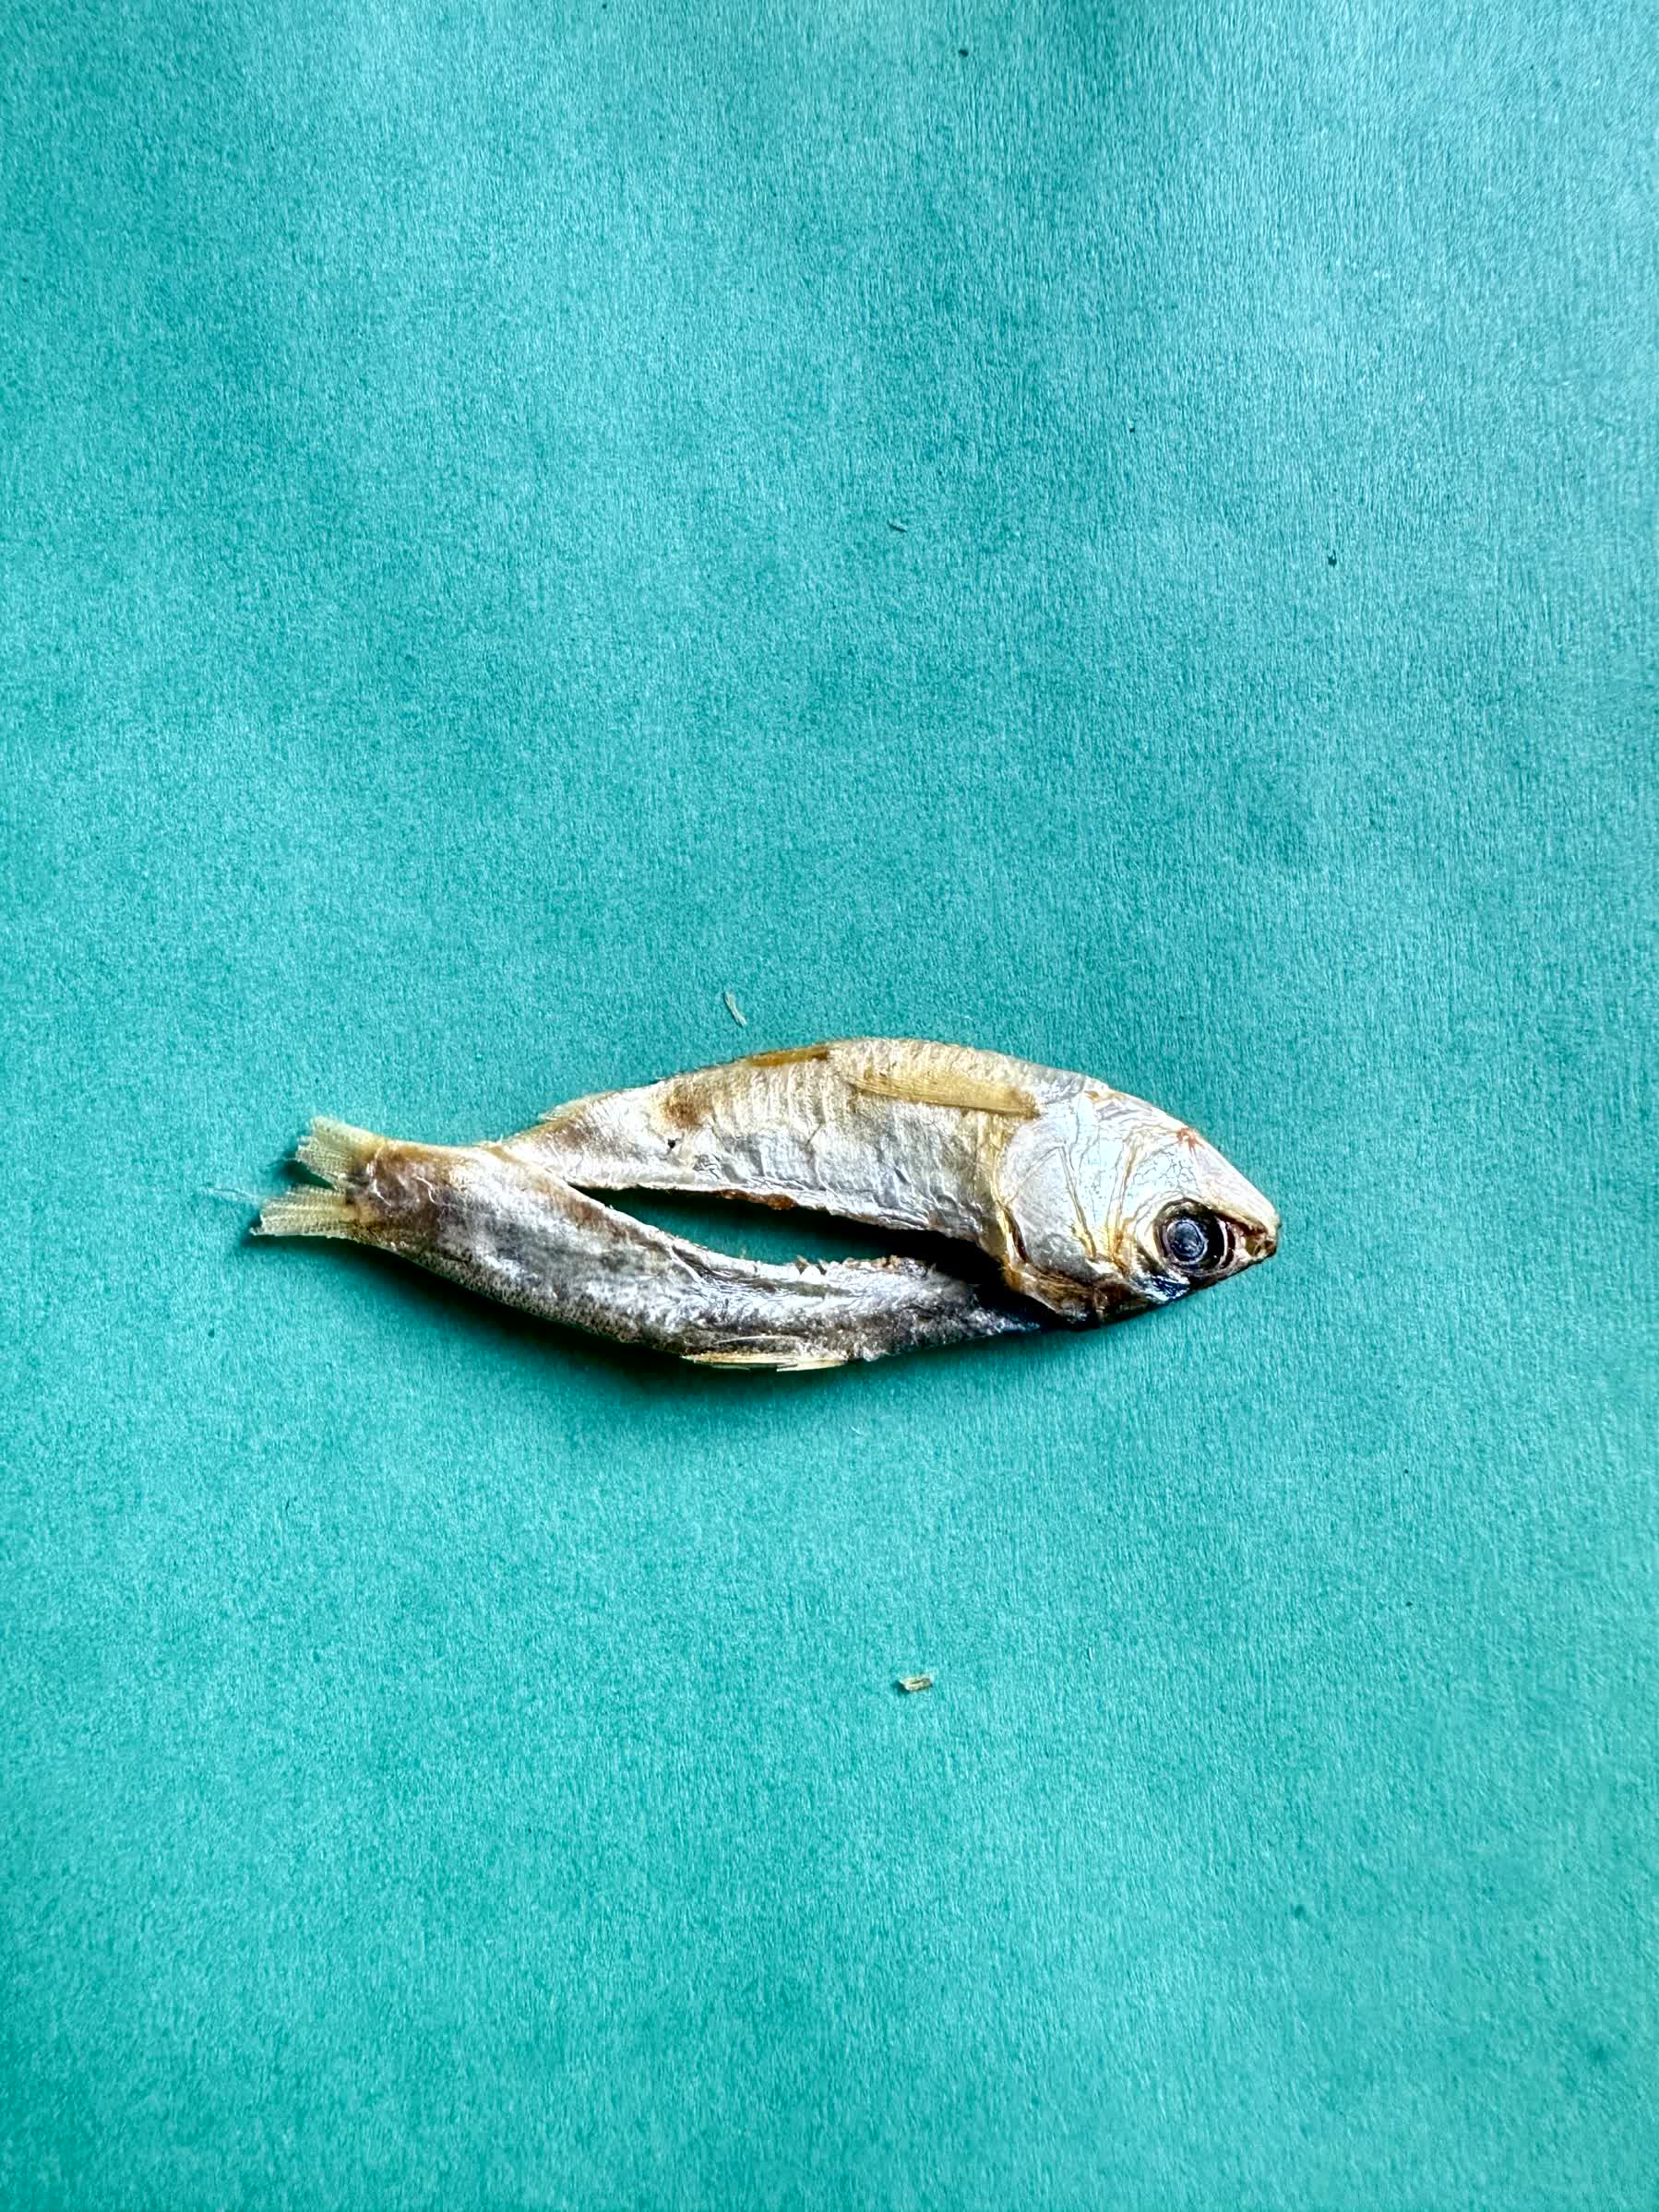
Species: Chapila